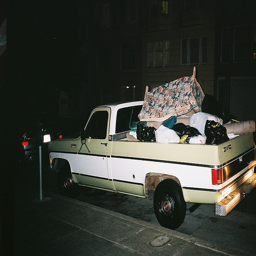
A truck filled with furniture in its flat bed at night.
A pick up truck parked with its back full of items.
A truck driving around with a bed full of furniture.
A truck with some furniture and bags in the bed.
A pickup truck with furniture in the back.